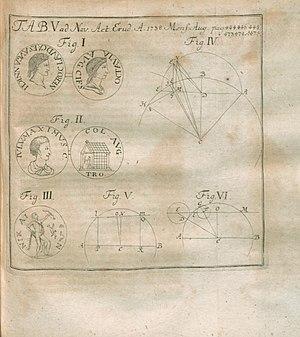
Erasmus Fröhlich est un numismate et jésuite allemand, né à Graz en 1700, mort à Vienne en 1758. Il fut professeur d'histoire et d'antiquités au collége Thérésien, à Vienne, auquel il fut également, attaché comme bibliothécaire. Frölich a laissé la réputation d'un des plus savants numismates de son temps.